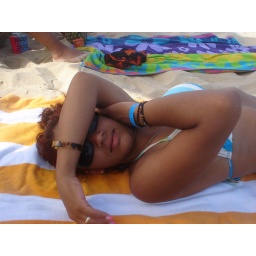
tired of sitting in the chair, because it's hard work so reverted to laying in the sand